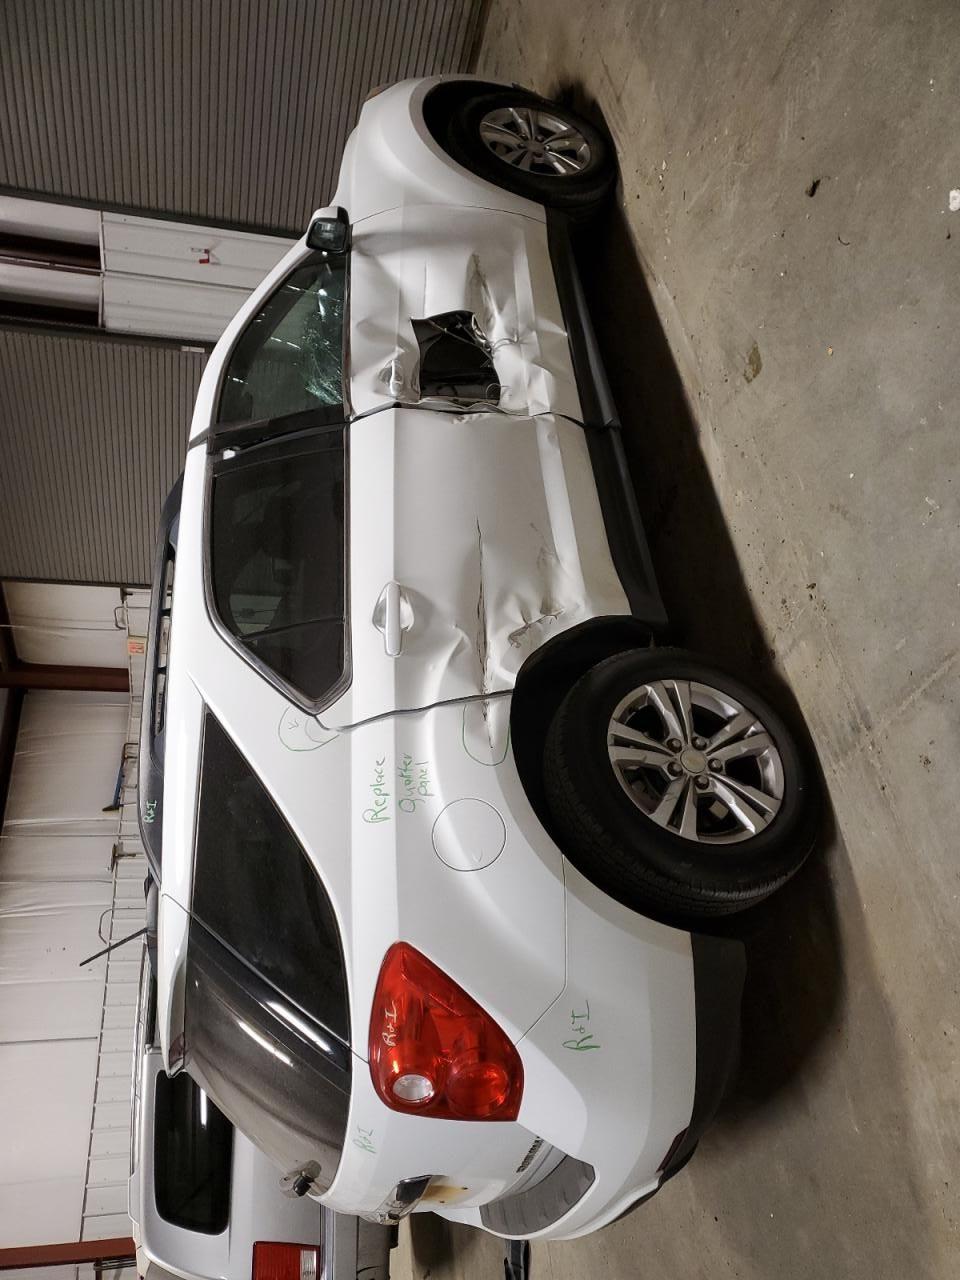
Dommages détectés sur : porte avant droite, porte arrière droite, aile arrière droite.
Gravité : majeur